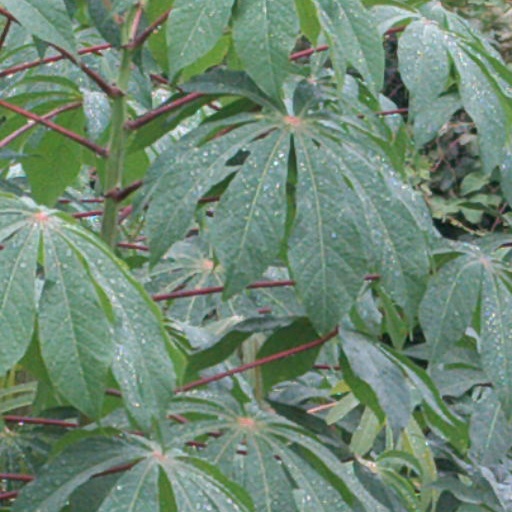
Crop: cassava